Naguleswaram temple

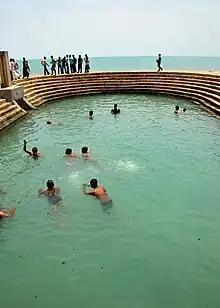
Keerimalai springs, Kankesanthurai

The Pandyan-Cholan princess "Maruthapura Veeravalli" built the Maviddapuram Kandaswamy Temple two miles from Naguleswaram in 785 CE after she was cured of her facial disfigurement at the Keerimalai springs, and later married the King Ukkira Singhan a scion of Vijaya's dynasty, at the temple's springs. Eliandurvan, one of the four brothers of the Mukkuvar king Vedi Arasan ruled at Keerimalai.